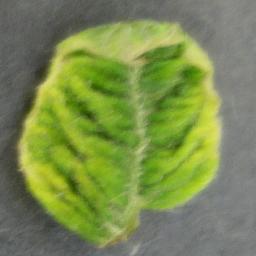
Label: Tomato___Tomato_Yellow_Leaf_Curl_Virus